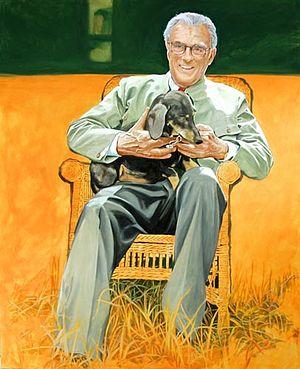
François de Bavière, duc de Bavière, de Franconie et de Souabe, comte palatin du Rhin, né le 14 juillet 1933 à Munich, est l'actuel chef de la maison de Bavière. Il est aussi le détenteur jacobite des droits des Stuart aux trônes d'Angleterre, d'Irlande et d'Écosse. Il est également, de manière plus théorique, détenteur des droits au trône des ducs de Bretagne.